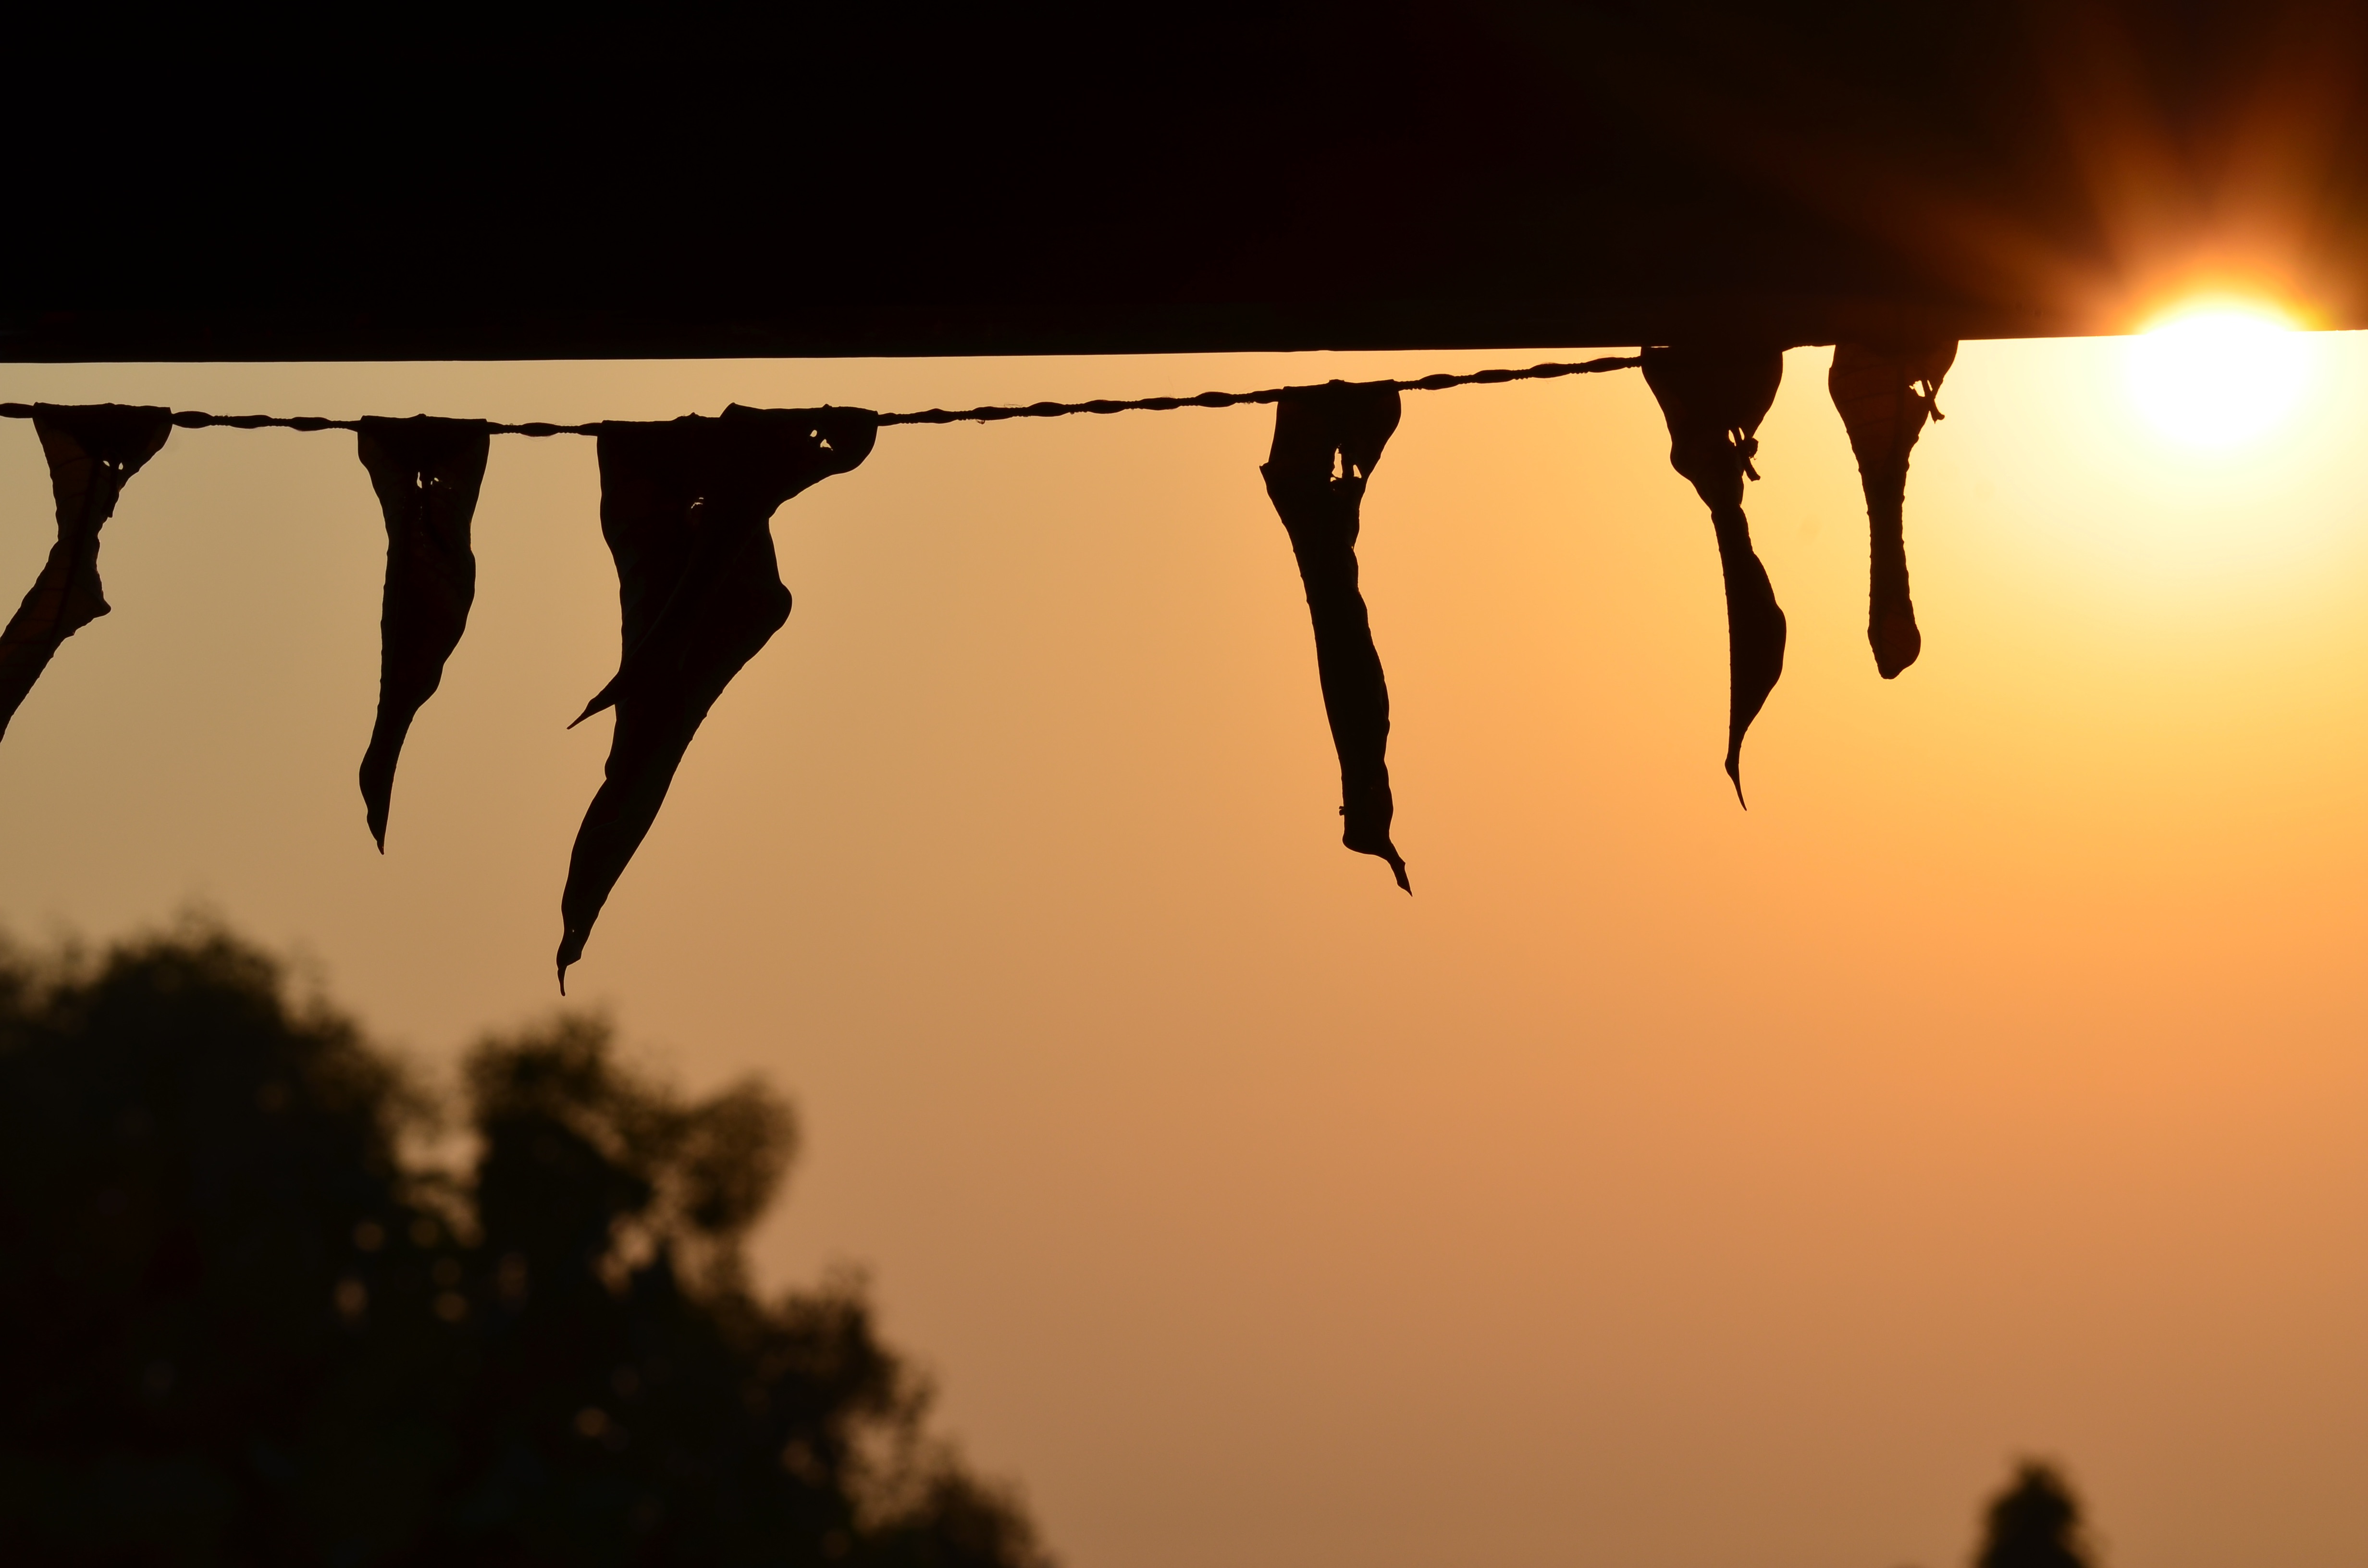
silhouette, light, sky, sun, sunrise, sunset, sunlight, morning, dawn, dusk, evening, reflection, shadow, darkness, lighting, shape